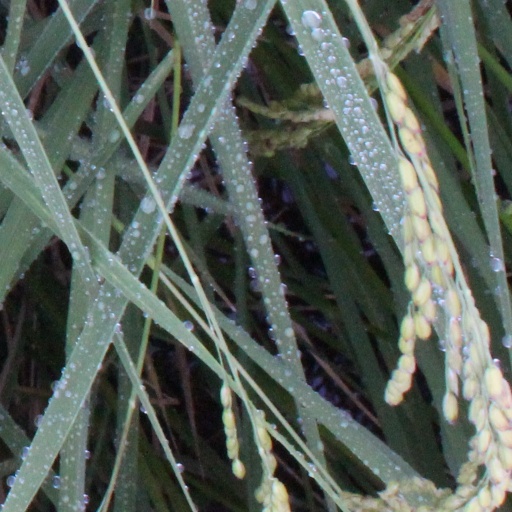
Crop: rice